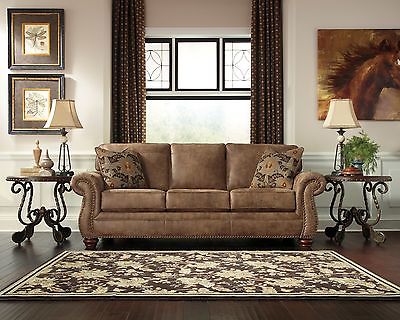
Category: sofa